Manuel Jiménez Ramírez

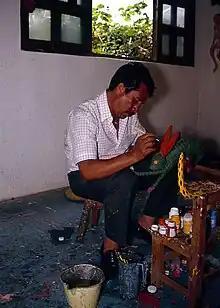
Angelico Jimenez, son of Manuel, in the family workshop

Jiménez Ramírez is credited with creating the Oaxacan version of “alebrijes.” The original craft was created and promoted by the Linares family in Mexico City, making fantastic creatures of “cartonería” (a hard paper mache) and painting them in bright colors. The Oaxaca version is made of wood, with figures closer to nahuals than the creatures of various animal parts of Mexico City. Both kinds are painting in strong contrasting colours and with detailed designs. Jiménez Ramírez also often added hair and beards made of ixtle, another indication of their nahual origins. The artisan never taught his techniques outside his own family but in the early 1980s others began to imitate these figures. This eventually attracted a tourism trade to the area.